Phipps Conservatory and Botanical Gardens

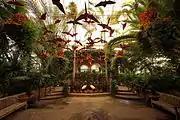
Paper cranes on display in the Palm Court

The Palm Court is the first room visitors see after entering the Conservatory through the main entrance. The Victorian-inspired room contains many species of palm trees. The room contains the original dated plaque from the Conservatory's opening as well as numerous glass installations by Dale Chihuly. To accommodate the palm trees, the Palm Court has a high glass peak.